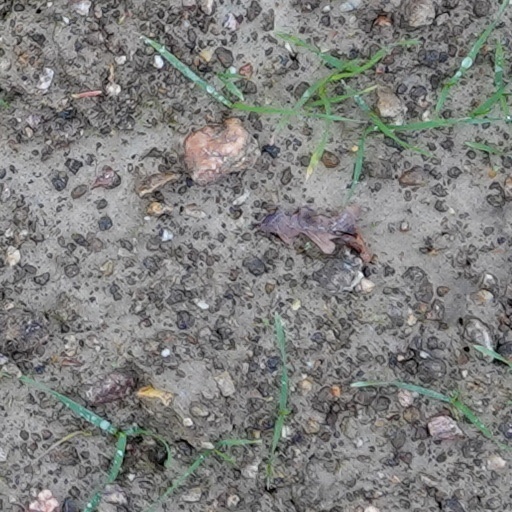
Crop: wheat